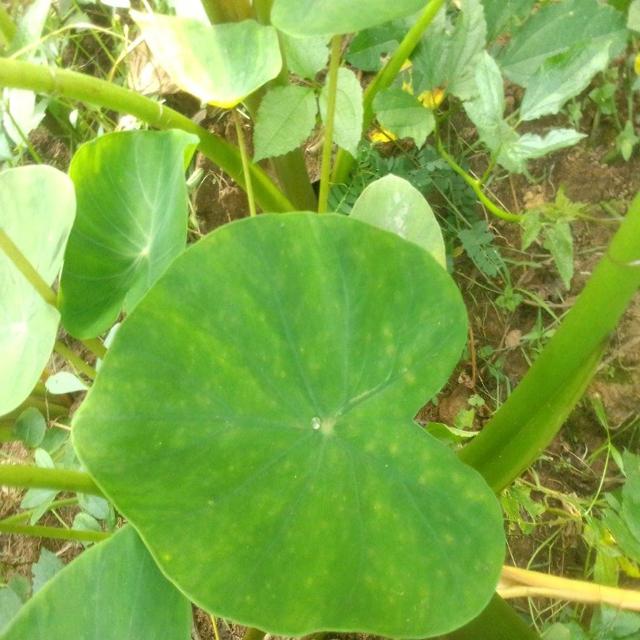
Label: Healthy